Chinese Indonesians

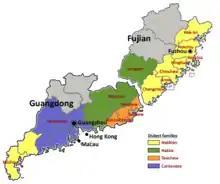
The distribution map of the origins of Chinese Indonesians. Majority of their ancestral are from Fujian or Guangdong province origins with small community from Hainan island, Guangxi and the rest are from other provinces in Northern China.

In 1959, following the introduction of soft-authoritarian rule through Guided Democracy, the Indonesian government and military began placing restrictions on alien residence and trade. These regulations culminated in the enactment of Presidential Regulation 10 in November 1959, banning retail services by non-indigenous persons in rural areas. Ethnic Chinese, Arab, and Dutch businessmen were specifically targeted during its enforcement to provide a more favorable market for indigenous businesses. This move was met with protests from the Chinese government and some circles of Indonesian society. Javanese writer Pramoedya Ananta Toer later criticized the policies in his 1961 book "Hoakiau di Indonesia". An integrationist movement, led by the Chinese-Indonesian organisation Baperki (""), began to gather interest in 1963, including that of President Sukarno. However, a series of attacks on ethnic Chinese communities in West Java in May proved it to be short-lived, despite the government's condemnation of the violence. When Baperki was branded a communist organization in 1965 the ethnic Chinese were implicated by association; this was exacerbated in the public mind by the People's Republic of China's communism. As many as 500,000 people, the majority of them Javanese Abangan Muslims and Balinese Indonesians but including a minority of several thousand ethnic Chinese, were killed in the anti-communist purge which followed the failed coup d'état, suspected as being communist-led, on 30 September 1965.